WCLG-FM

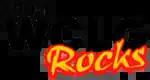
WCLG-FM Previous Logo

On October 18, 1973, Freed Broadcasting Corporation applied for a construction permit to build what would become WCLG-FM.